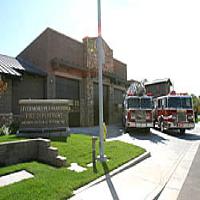
Weather: sun or clear